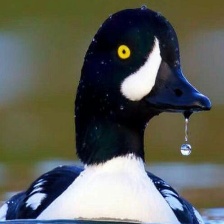
Species: BARROWS GOLDENEYE
Scientific name: BUCEPHALA ISLANDICA
ImageNet parent category: drake